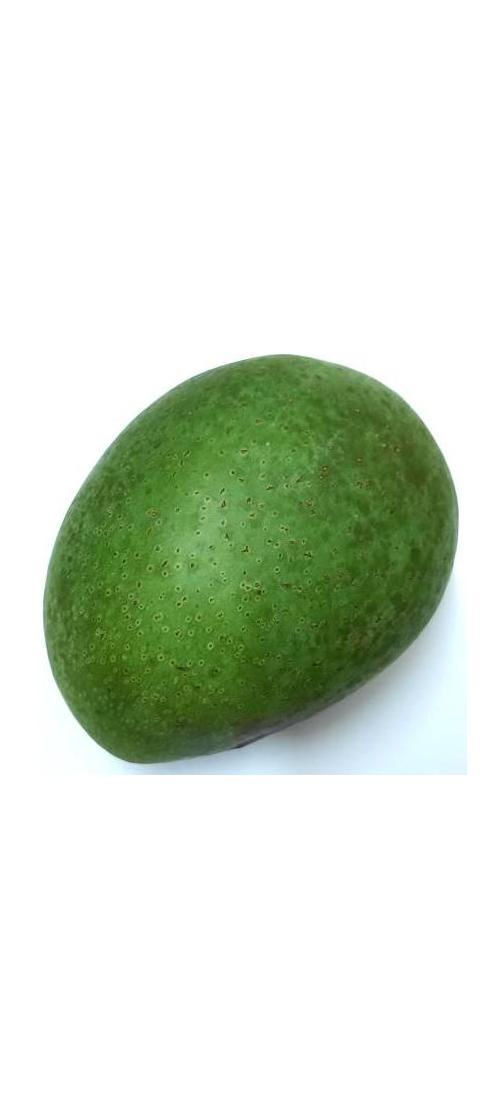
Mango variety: Ashshina Zhinuk